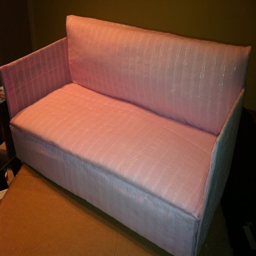
a sofa or couch for brand or dolls